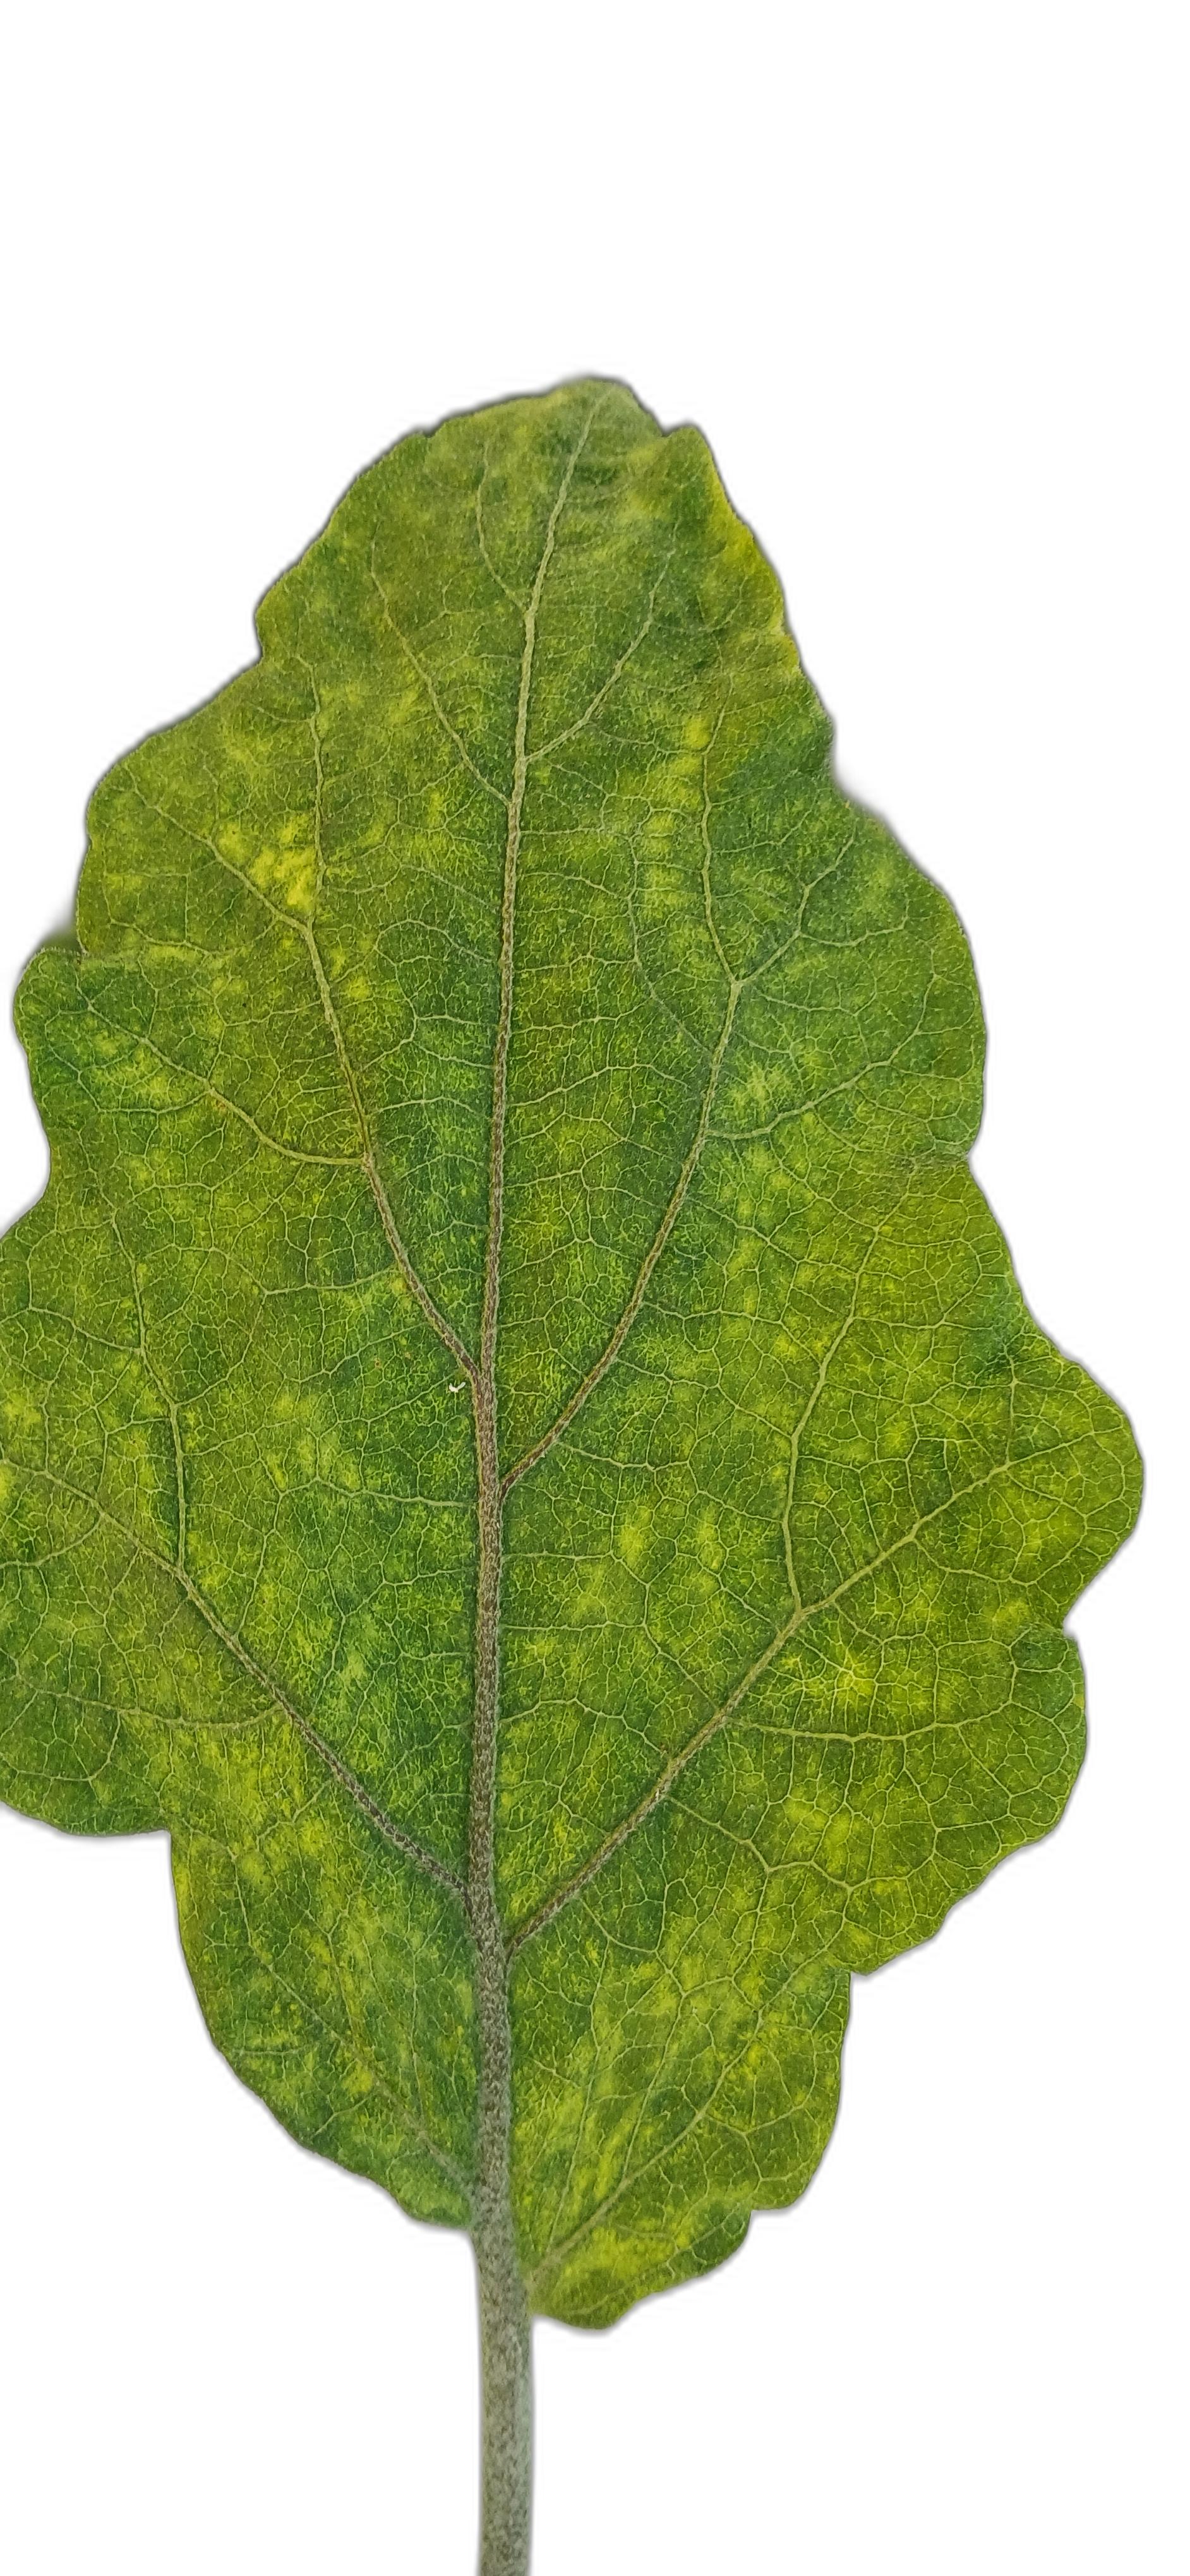
Label: Mosaic Virus Disease